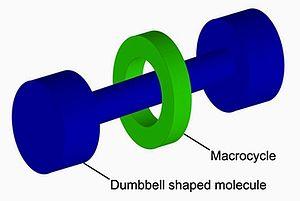
Un rotaxane est une molécule constituée d'un macrocycle lié mécaniquement à un fragment moléculaire linéaire qui le traverse de part en part. Le nom est dérivé du latin rota signifiant roue et du mot axe. Les deux constituants d'un rotaxane sont cinétiquement piégés par des « bouchons » aux extrémités de l'axe, plus gros que le diamètre interne du cycle. Ainsi les deux composants du rotaxane ne peuvent se dissocier sans rupture d'une liaison covalente, car cette dissociation nécessiterait de trop grandes distorsions des liaisons du cycle.